Puffin Rock

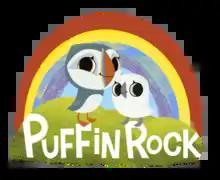

Puffin Rock is an Irish animated children's television series that aired on RTÉjr. Narrated by Chris O'Dowd, the series premiered on 12 January 2015 and is co-produced by Irish company Cartoon Saloon, Northern Irish company Dog Ears and American company Penguin Random House.